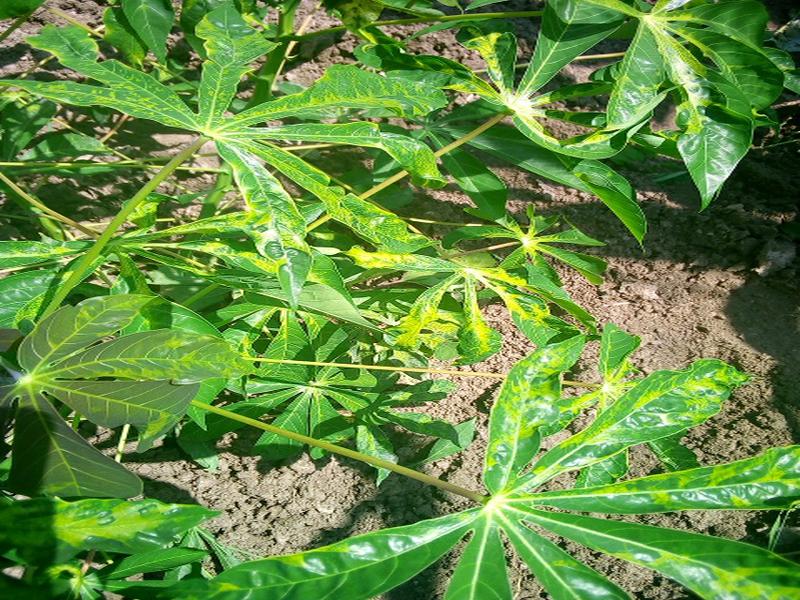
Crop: cassava
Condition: mosaic_disease